Thomas Forrest Cotton

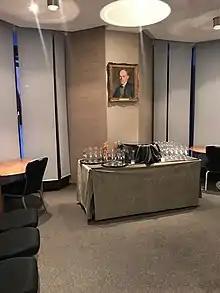
Thomas Cotton room

Cotton was an active member of the Osler Club of London. He had prospered from Canadian investments and following his death at the age of 80 on 26 July 1965, the Royal College of Physicians received a substantial bequest in his will. His ashes were concealed alongside those of Sir William and Lady Osler in the Osler Library at McGill. His respected chief Osler is remembered in the dining room, named as Cotton had wished, the Osler Room, and in an annual Osler oration. In return, the College honoured Cotton by putting up a plaque in the Osler room and establishing a separate room (known as the "Thomas Cotton Room") to house the library, archives and other possessions of the Osler Club. Some of his archives are held at McGill University in the Osler Library of the History of Medicine